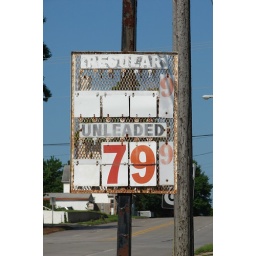
If only it were true. This rusty old sign appears at an abandoned gas station in Tama, IA.